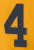
Number: 4